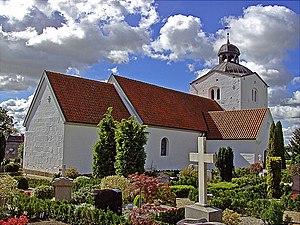
Tørring Kirke (Hedensted Kommune)
Tørring Kirke
fra nordøst
Tørring Kirke er en kirke i Tørring Sogn, Vrads Herred, Haderslev Stift og Tørring-Uldum Kommune, Vejle Amt. Den er formentlig opført omkring år 1200 som så mange andre danske landsbykirker. Den ligger på et højtliggende sted og har ved sin opførelse ligget vest for eller i den vestligste del af den oprindelige landsby.